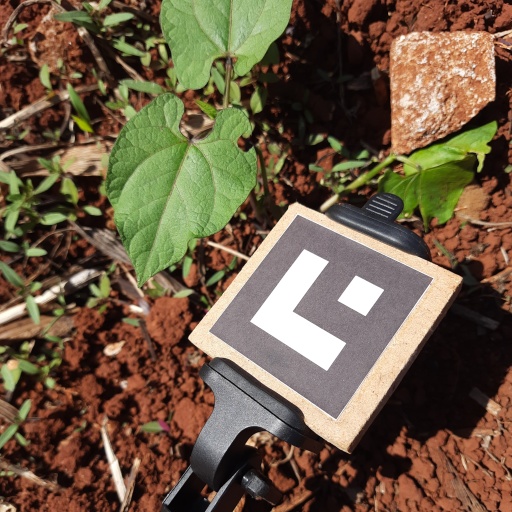
Observations: wavy surface, eating holes in the edge, under sunlight